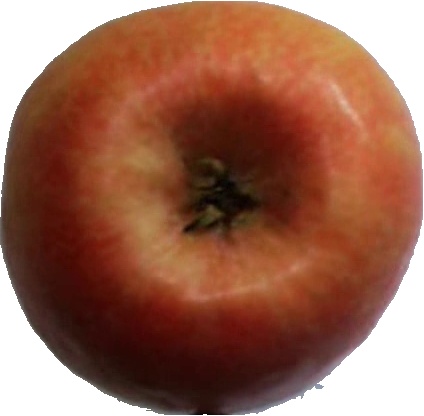
Label: apple_pink_lady_1